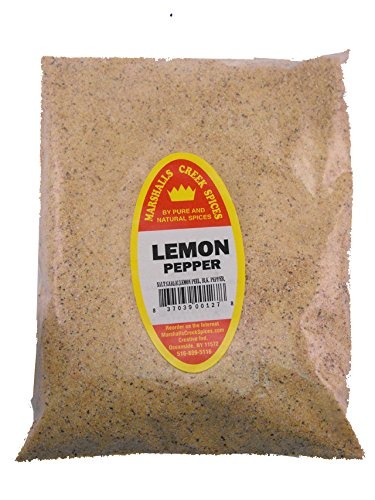
Item Name: XL REFILL Marshalls Creek Spices Lemon Pepper Seasoning, 24 Ounce …
Bullet Point 1: Marshalls Creek Spices buys in small quantities and packs weekly providing the freshest spices possible. Fresher spices means more flavor and a longer shelf life.
Bullet Point 2: No Fillers - No MSG
Bullet Point 3: All Natural & Kosher
Bullet Point 4: Flat Rate Shipping Per Order. No Limit
Product Description: Marshalls Creek Spices is a division of Pure And Natural Spices, where we pack a large selection of spices, herbs and blends, in attractive, clear wide mouth jars with tamper proof seals and food grade heat sealed pouches. We stock several hundred different varieties. All packed weekly, unlike what you buy in the store.
Value: 24.0
Unit: Fl Oz

Price: 19.99